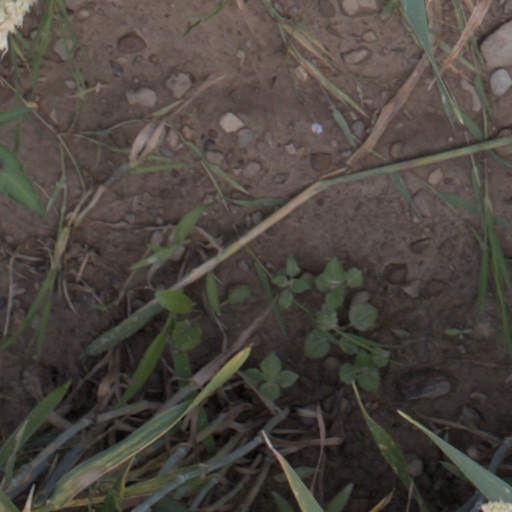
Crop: wheat